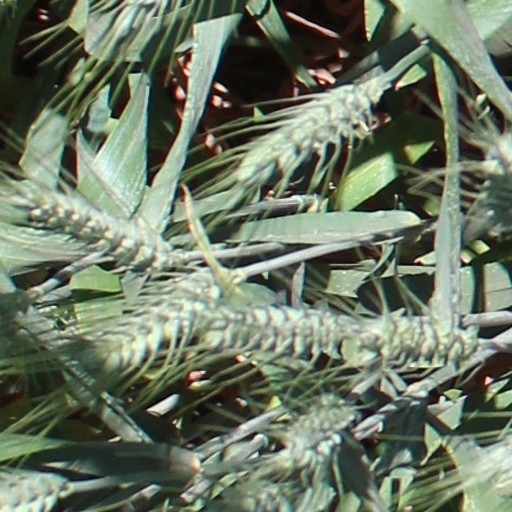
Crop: wheat